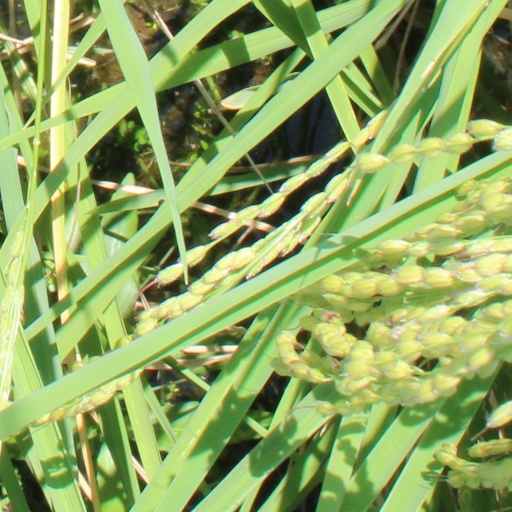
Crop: rice